Granulite

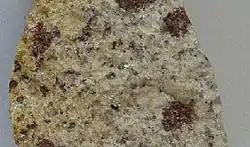
A sample of granulite-facies metamorphic rock of felsic composition, with garnet porphyroblasts

Granulites are a class of high-grade metamorphic rocks of the granulite facies that have experienced high-temperature and moderate-pressure metamorphism. They are medium to coarse–grained and mainly composed of feldspars sometimes associated with quartz and anhydrous ferromagnesian minerals, with granoblastic texture and gneissose to massive structure. They are of particular interest to geologists because many granulites represent samples of the deep continental crust. Some granulites experienced decompression from deep in the Earth to shallower crustal levels at high temperature; others cooled while remaining at depth in the Earth.